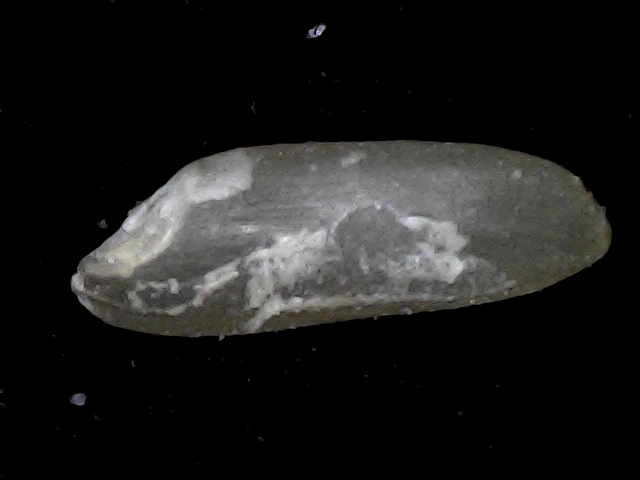
Rice variety: BD72